Alexander L. Kielland (platform)

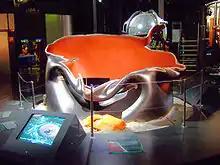
Part of the bracing that failed during the accident (on display in the Norwegian Petroleum Museum)

In March 1981, an investigative report concluded that "Kielland" collapsed due to a fatigue crack in one of its six bracings (bracing D-6), which connected the collapsed D-leg to the rest of the rig. This was traced to a small 6mm fillet weld which joined a non-load-bearing flange plate to this D-6 bracing. This flange plate held a sonar device used during drilling operations. The poor profile of the fillet weld contributed to a reduction in its fatigue strength.